Edward L. Feightner

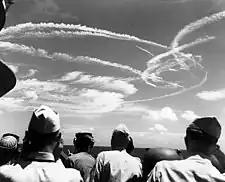
Fighter aircraft contrails mark the sky over Task Force 58 on June 19, 1944.

In May 1943, Feightner received orders to VF-8 flying the Grumman F6F Hellcat at Naval Auxiliary Air Station Pungo—a satellite airfield near Naval Station Norfolk. This second squadron to be designated VF-8 was established on June 1, 1943, and led by Lt Cdr William M. Collins Jr. who would himself become a nine-victory ace. Fighting Eight was initially assigned to the new carrier that had been launched just weeks prior. During "Intrepid"s sea trials in the fall of 1943, Feightner performed initial takeoffs, landings, and catapult shots flying the F6F.